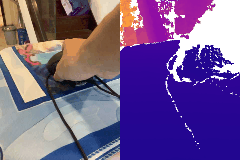
Label: mouse